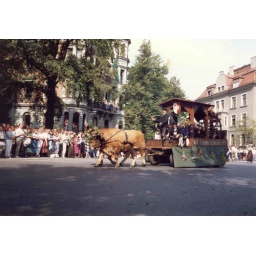
Celebrating bringing the animals back down from the mountains in the fall